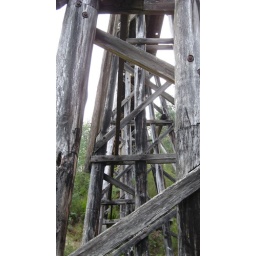
Trestle railway bridge built 1916 near Nowa Nowa, between Bairnsdale &amp;amp; Orbost. Last train crossed over it about 1986.